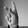
ASL letter: K